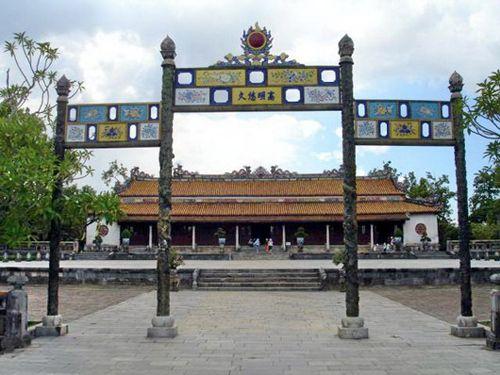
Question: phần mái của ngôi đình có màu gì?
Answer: phần mái có màu đỏ